Super Smash Bros. Ultimate

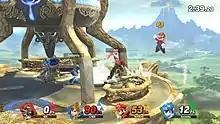

"Super Smash Bros. Ultimate" is a platform fighter for up to eight players in which characters from Nintendo games and third-party franchises fight to knock each other out of an arena. Each player has a percentage meter that increases as they take damage, representing the amount of knockback they take from attacks; the higher a character's percent, the easier it is to launch them into the air and out of the arena. Standard battles use one of three victory conditions: Timed, where players aim to earn the most KOs within a time limit; Stock, where each player or team has a set number of lives and aims to be the last player standing; and Stamina, in which the percentage meter is replaced with a measure of hit points that opponents try to reduce to zero to win. Players can adjust the rules to their liking and save them as presets for future matches.